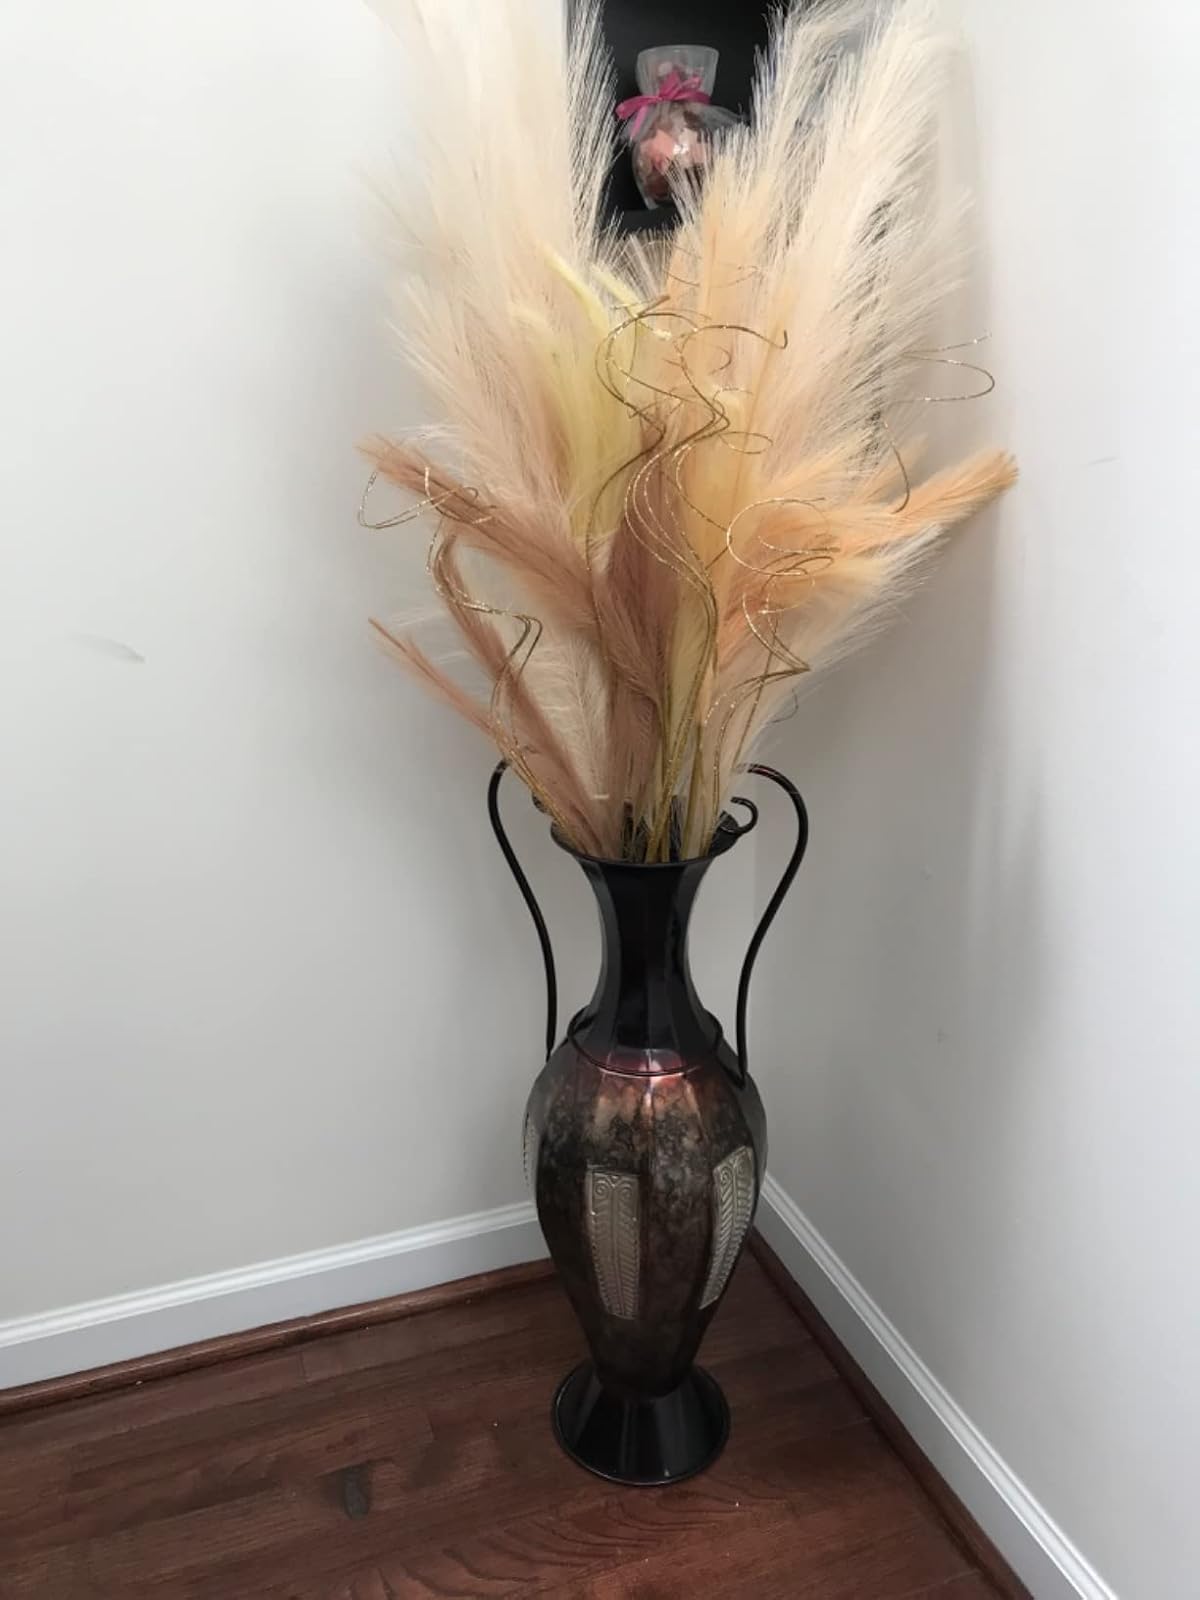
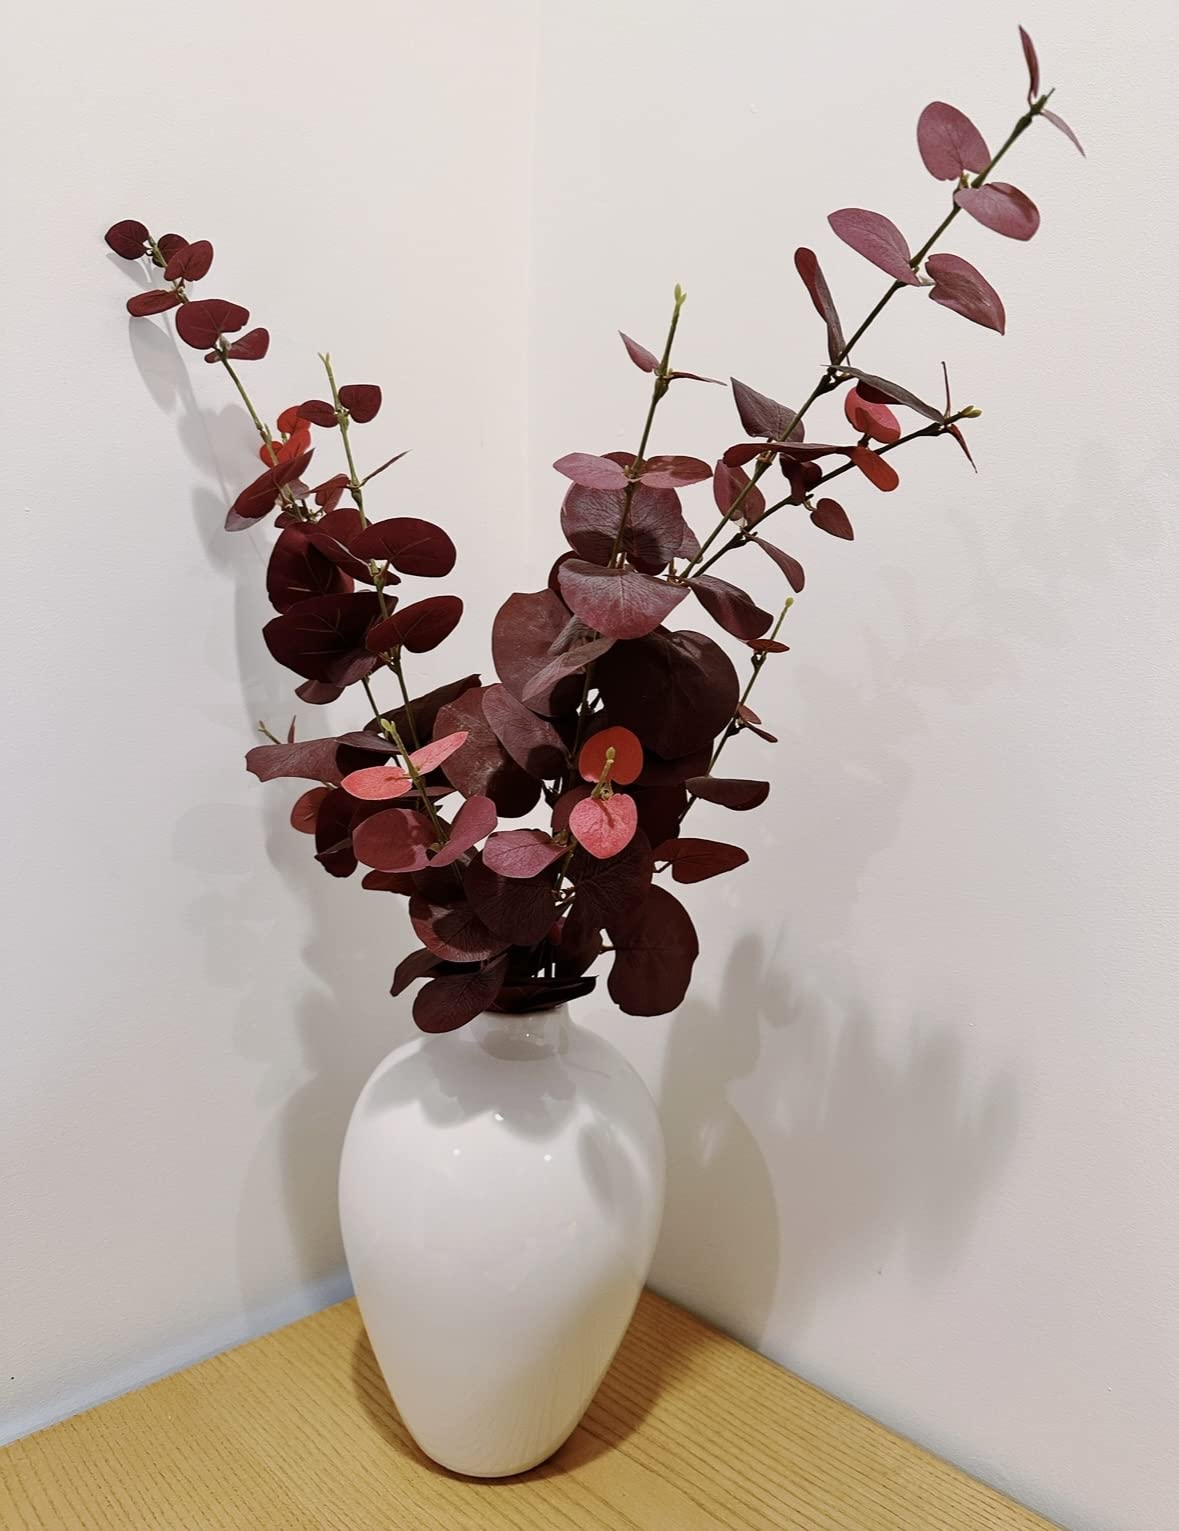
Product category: vase
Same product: no